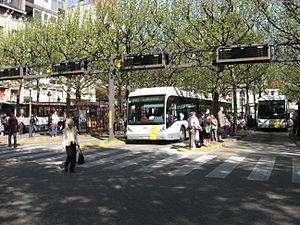
Une gare routière de voyageurs est une structure de correspondance entre plusieurs lignes de transports en commun voyageant par la route. Des réseaux de différentes envergures peuvent s'y rencontrer.
La place Franklin Roosevelt est une grande place dans la ville d'Anvers, en Belgique, située au croisement des rues Leien et Turnhoutsebaan, à quelques minutes à pied de la Koningin Astridplein et de la gare centrale d'Anvers. La place fonctionne principalement comme la gare routière principale d'Anvers qui, avec ses 28 quais, gère une grande partie des transports en bus de la ville, ainsi que plusieurs lignes de tramway.
La Vlaamse Vervoermaatschappij « De Lijn », abrégé en De Lijn est une société publique belge de transport responsable de l'exploitation des transports en commun de la Région flamande.